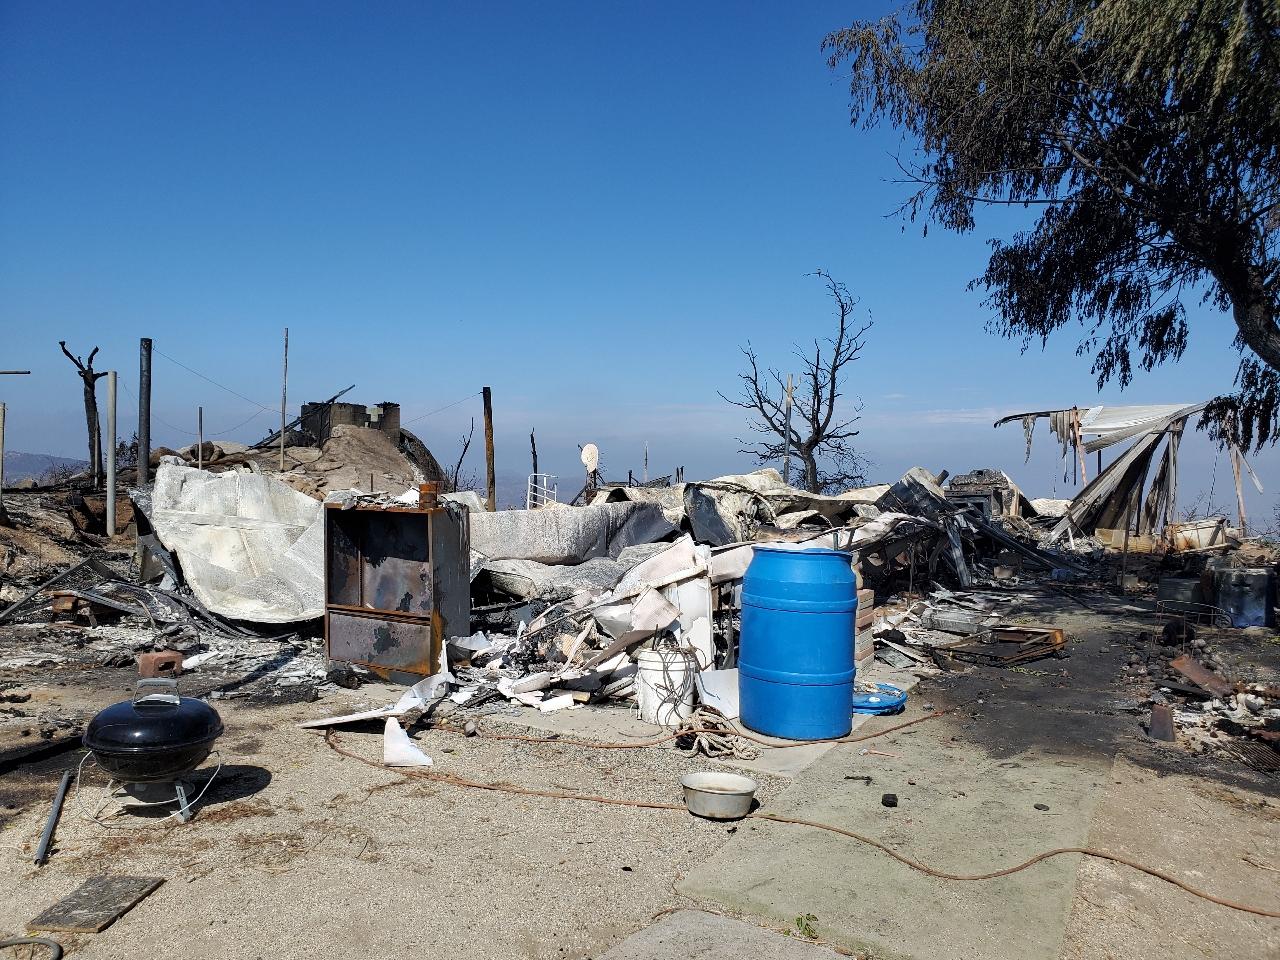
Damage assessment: destroyed